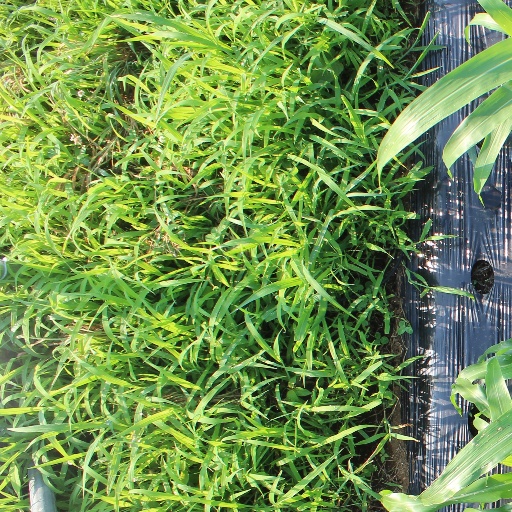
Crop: sorghum